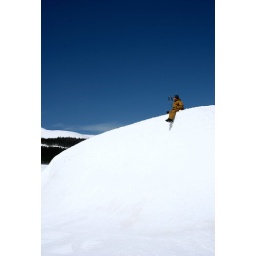
Guy sitting on a wall of snow in Breckenridge